Nijō Station (Kyoto)

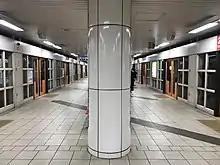
Tōzai Line platforms

Nijō Station opened on 15 February 1897 and was the terminus of the Kyoto Railway (present-day San'in Main Line) until 27 April of the same year. The original station building was moved to its current location at the Kyoto Railway Museum on 1 April 1996. The Tōzai Line subway opened on 12 October 1997. The Tōzai line was extended to the Uzumasa Tenjingawa Station on 16 January 2008.